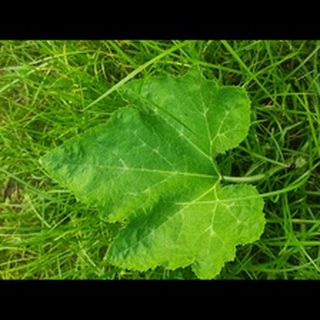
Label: healthy_pumpkin